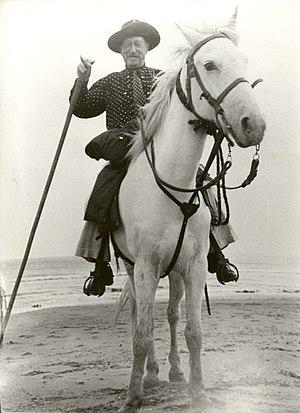
Cette photo m'a été gracieusement offerte par un habitant des Saintes-Maries-de-la-Mer, pour mon amour de la Camargue et de son histoire.
Folco de Baroncelli est un écrivain et manadier français.
La croix camarguaise, ou croix de Camargue ou encore croix des gardians, est un symbole de la Camargue créé de toutes pièces en 1926 par le peintre Hermann-Paul à la demande du marquis Folco de Baroncelli pour représenter la « nation camarguaise » de gardians et de pêcheurs. Elle incarne les trois vertus théologales du christianisme : la foi, l'espérance, et la charité.